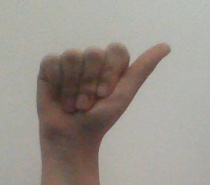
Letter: dhad